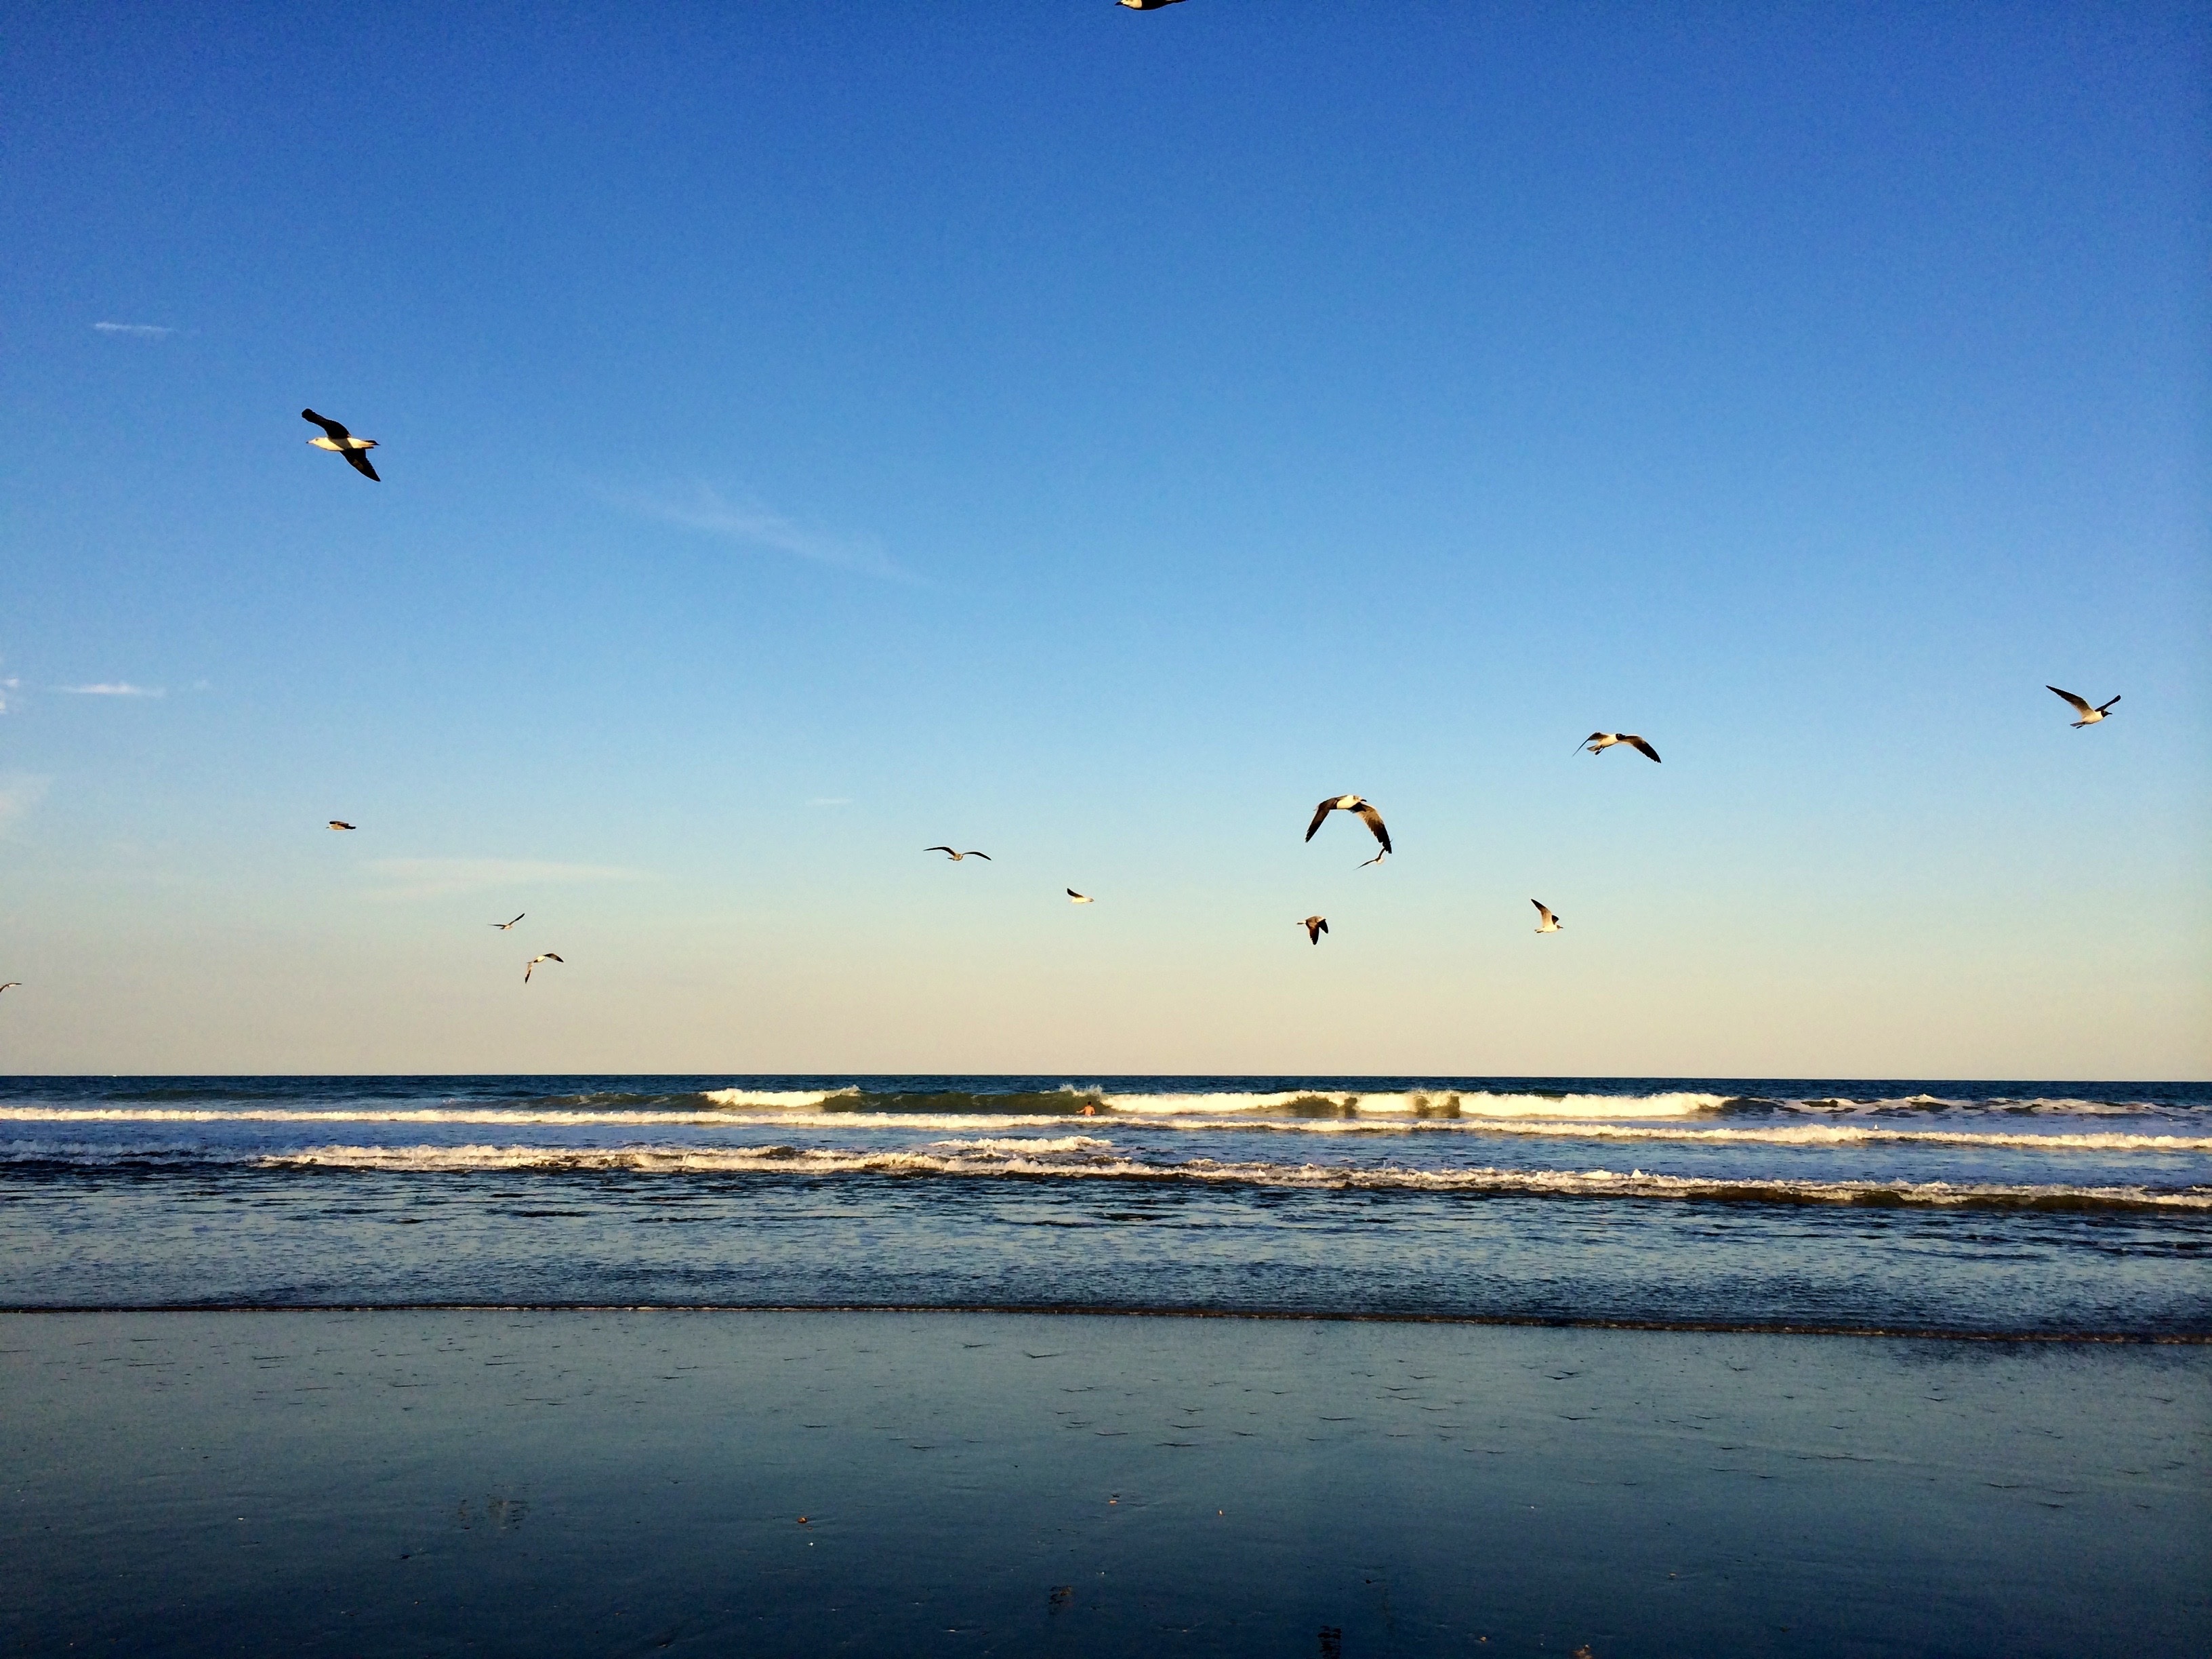
beach, sea, coast, ocean, horizon, bird, sky, shore, wave, wind, seabird, gull, toy, body of water, wind wave